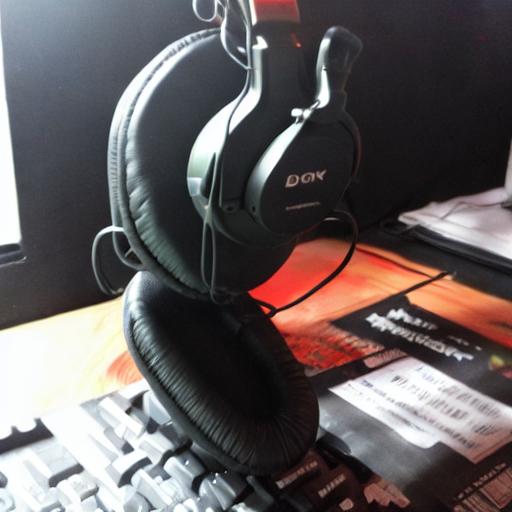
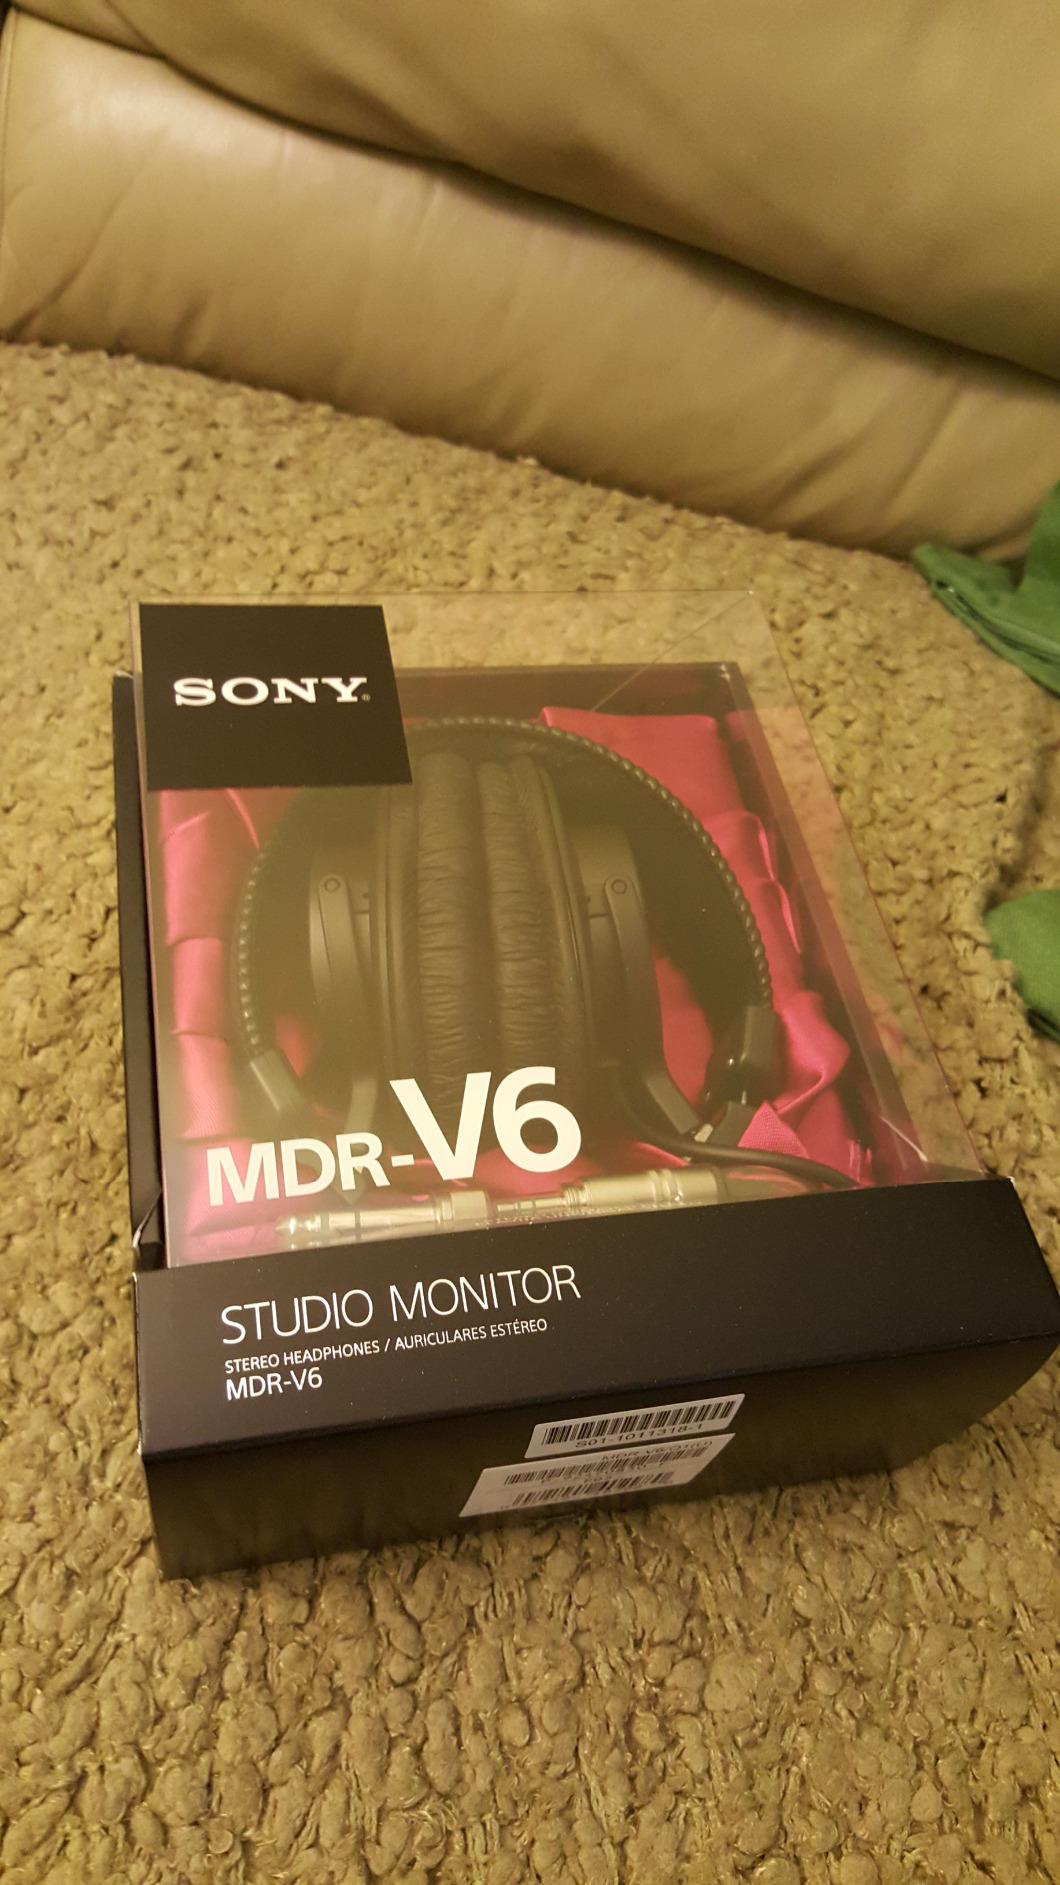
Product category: headphones
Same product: no